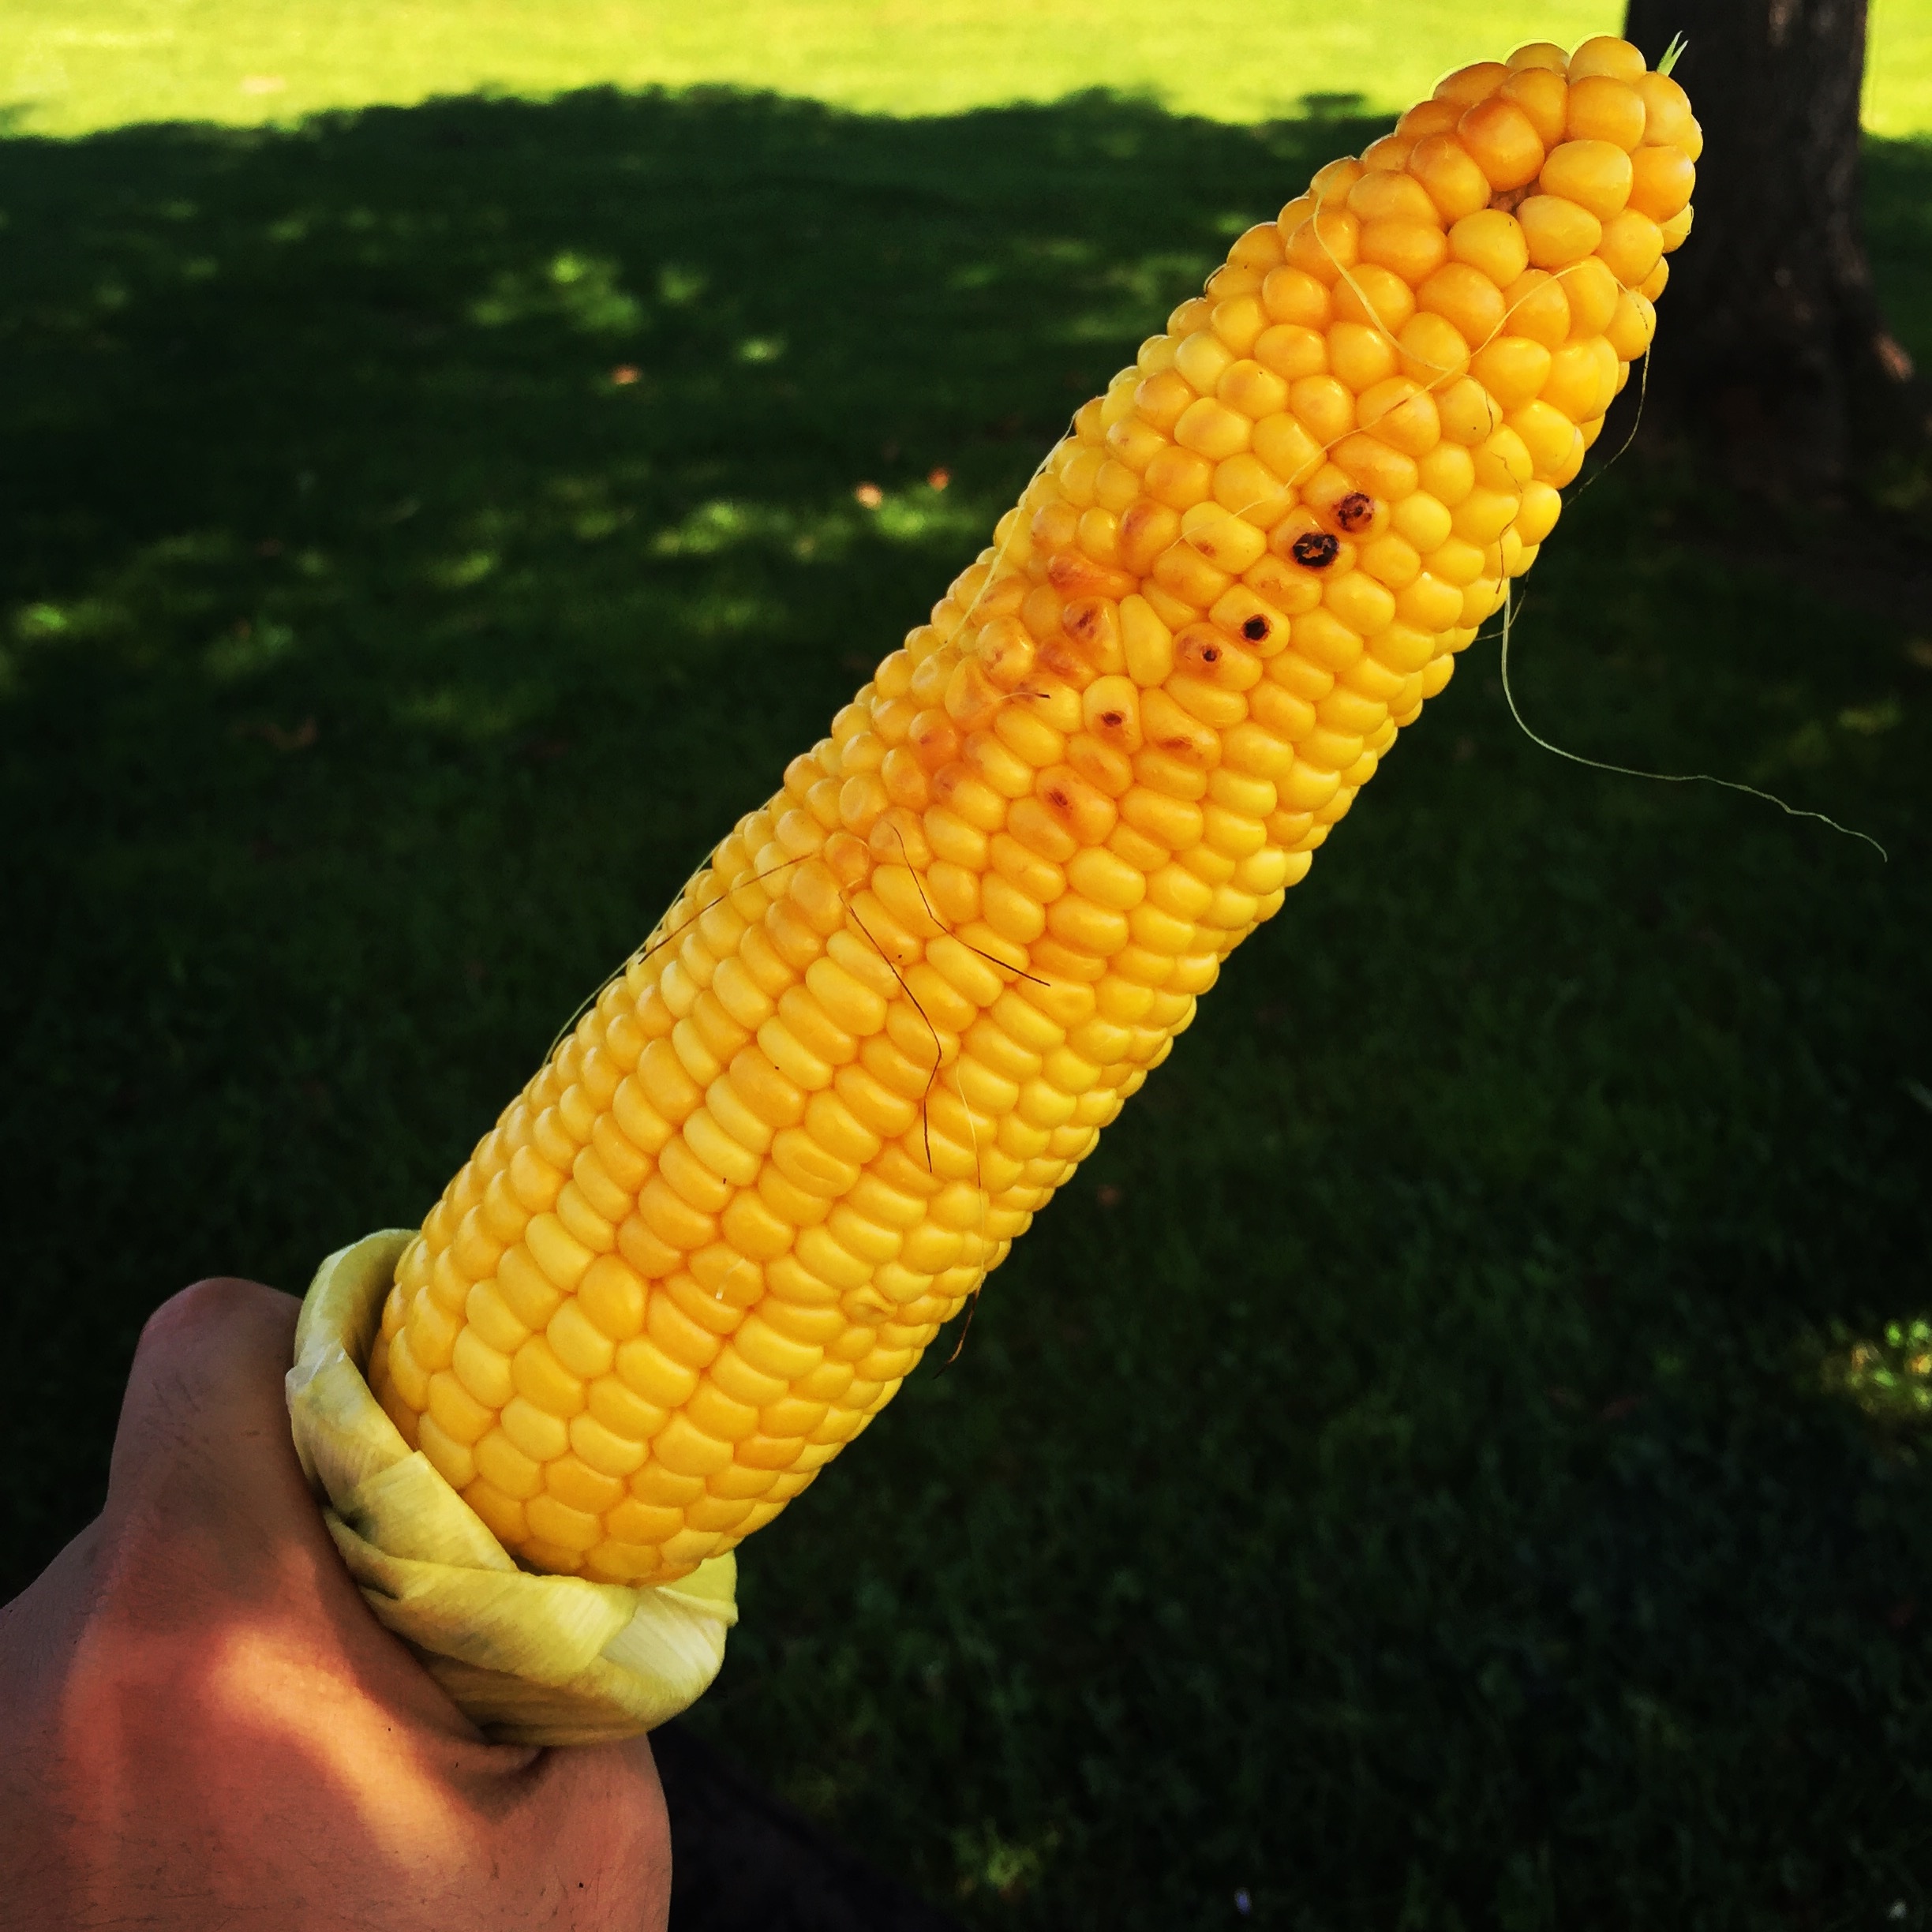
plant, fruit, summer, dish, food, produce, crop, cone, yellow, agriculture, snack, cuisine, hood, sweet corn, vegetarian food, maize, corn on the cob, side dish, grass family